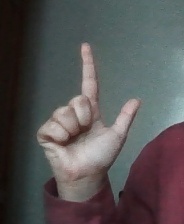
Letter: laam